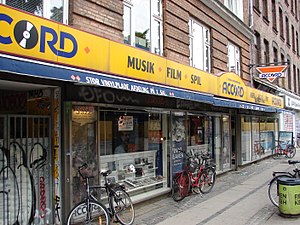
Accord
Accord på Nørrebrogade.
Accord er en dansk butikskæde, der sælger og køber brugte dvd'er, blu-Ray's, cd'er og LP'er samt i mindre omfang bøger, tegneserier og kassettebånd mv.